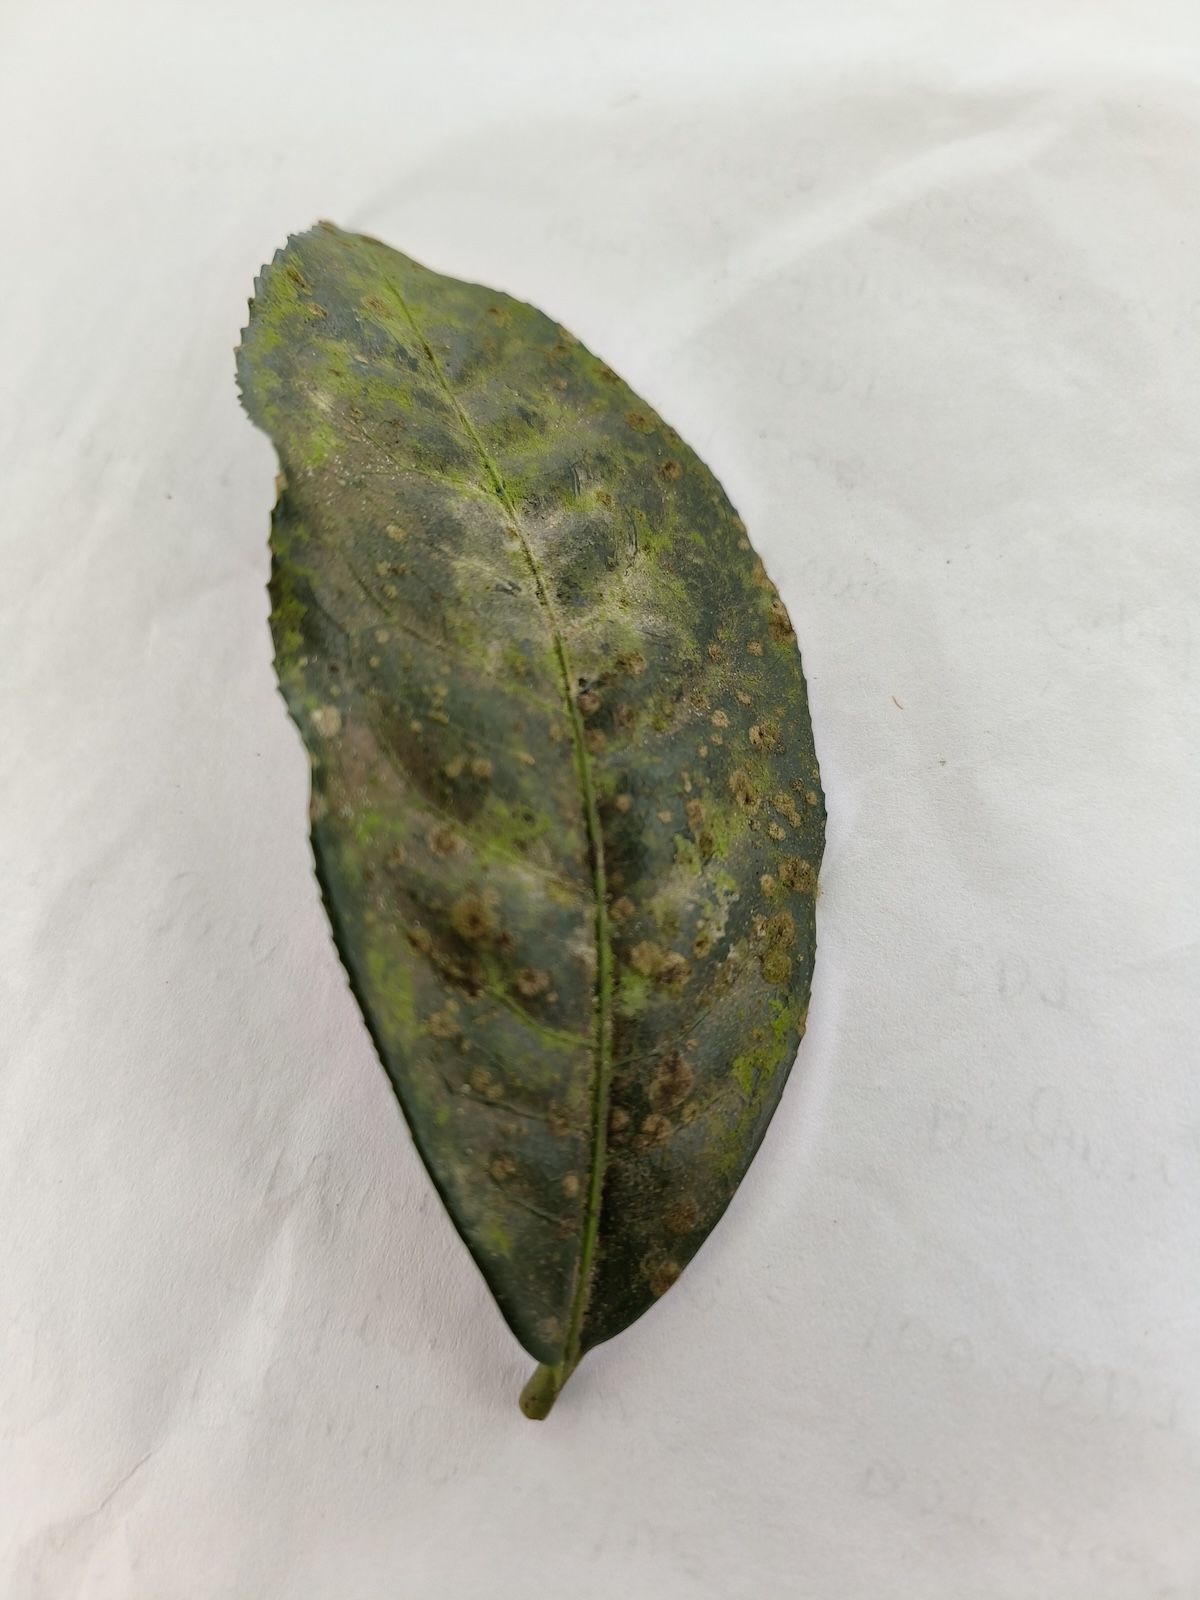
Label: Tea algal leaf spot